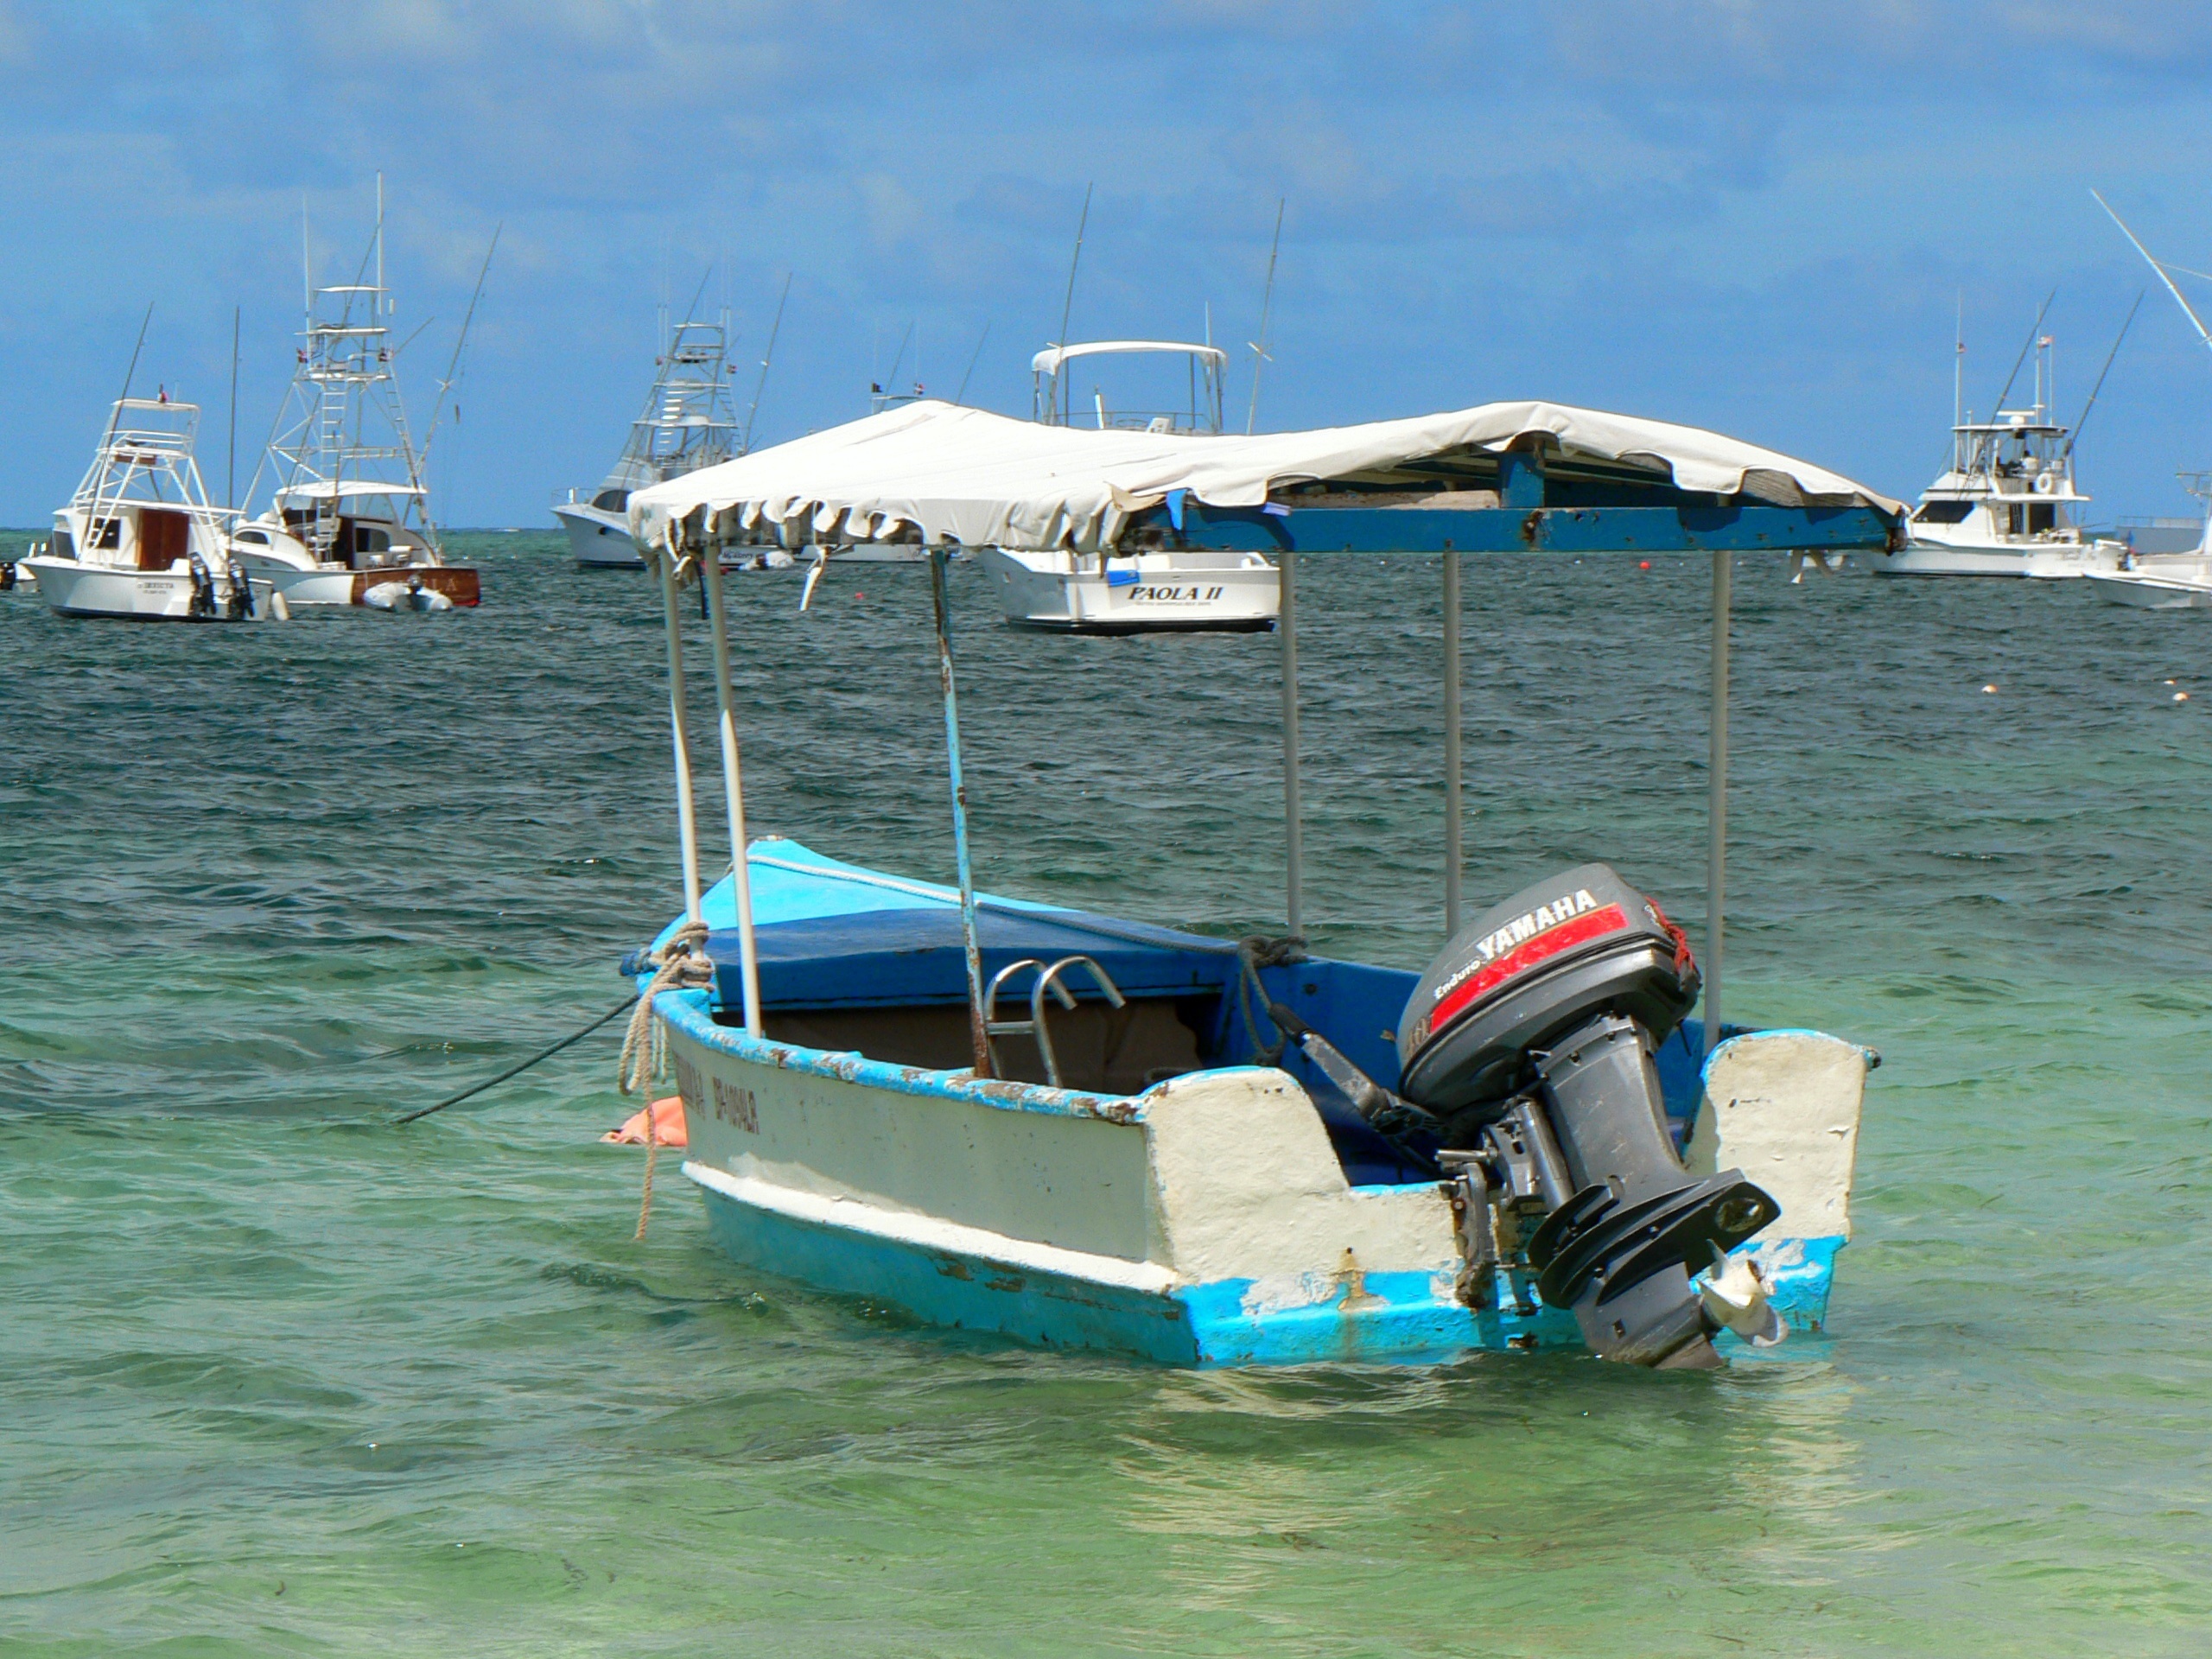
beach, sea, ocean, light, boat, vehicle, fishing, holiday, boating, mexico, watercraft, fishing vessel